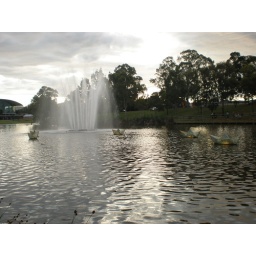
Mostly for the benefit of mother - big paper boats made of maps in Adelaide, South Australia